Ella Maillart

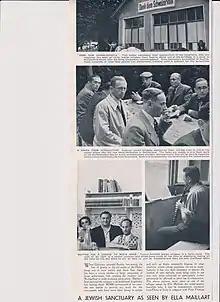
Ella Maillart’s article for "The Sphere", 1 October 1938, describes the arrival of Jewish refugees from Austria. Switzerland is portrayed as generous, the refugees as a burden. Article in the collection of the Jewish Museum of Switzerland.

From the 1930s onwards she spent years exploring Muslim republics of the USSR, as well as other parts of Asia, and published a rich series of books which, just as her photographs, are today considered valuable historical testimonies. Her early books were written in French but later she began to write in English. "Turkestan Solo" describes a journey in 1932 in Soviet Turkestan. Photos from this journey are now displayed in the Ella Maillart wing of the Karakol Historical Museum. In 1934, the French daily "Le Petit Parisien" sent her to Manchuria to report on the situation under the Japanese occupation. It was there that she met Peter Fleming, a well-known writer and correspondent of "The Times", with whom she would team up to cross China from Peking to Srinagar (3,500 miles), much of the route being through hostile desert regions and steep Himalayan passes. The journey started in February 1935 and took seven months to complete, involving travel by train, on lorries, on foot, horse and camelback. Their objective was to ascertain what was happening in Xinjiang (then also known as Sinkiang or Chinese Turkestan) where the Kumul Rebellion had just ended. Maillart and Fleming met the Hui Muslim forces of General Ma Hushan. Ella Maillart later recorded this trek in her book "Forbidden Journey", while Peter Fleming's parallel account is found in his "News from Tartary". In 1937 Maillart returned to Asia for "Le Petit Parisien" to report on Afghanistan, Iran and Turkey, while in 1939 she undertook a trip from Geneva to Kabul by car, in the company of fellow Swiss writer, Annemarie Schwarzenbach. "The Cruel Way" is the title of Maillart's book about this experience, cut short by the outbreak of the Second World War.